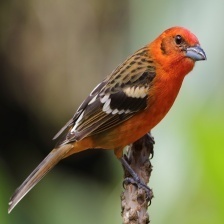
Species: FLAME TANAGER
Scientific name: PIRANGA BIDENTATA